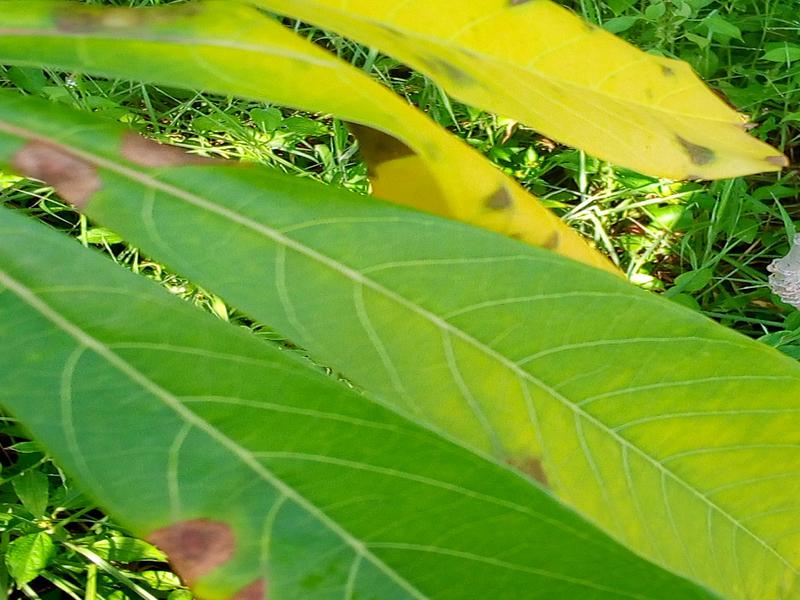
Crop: cassava
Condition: bacterial_blight